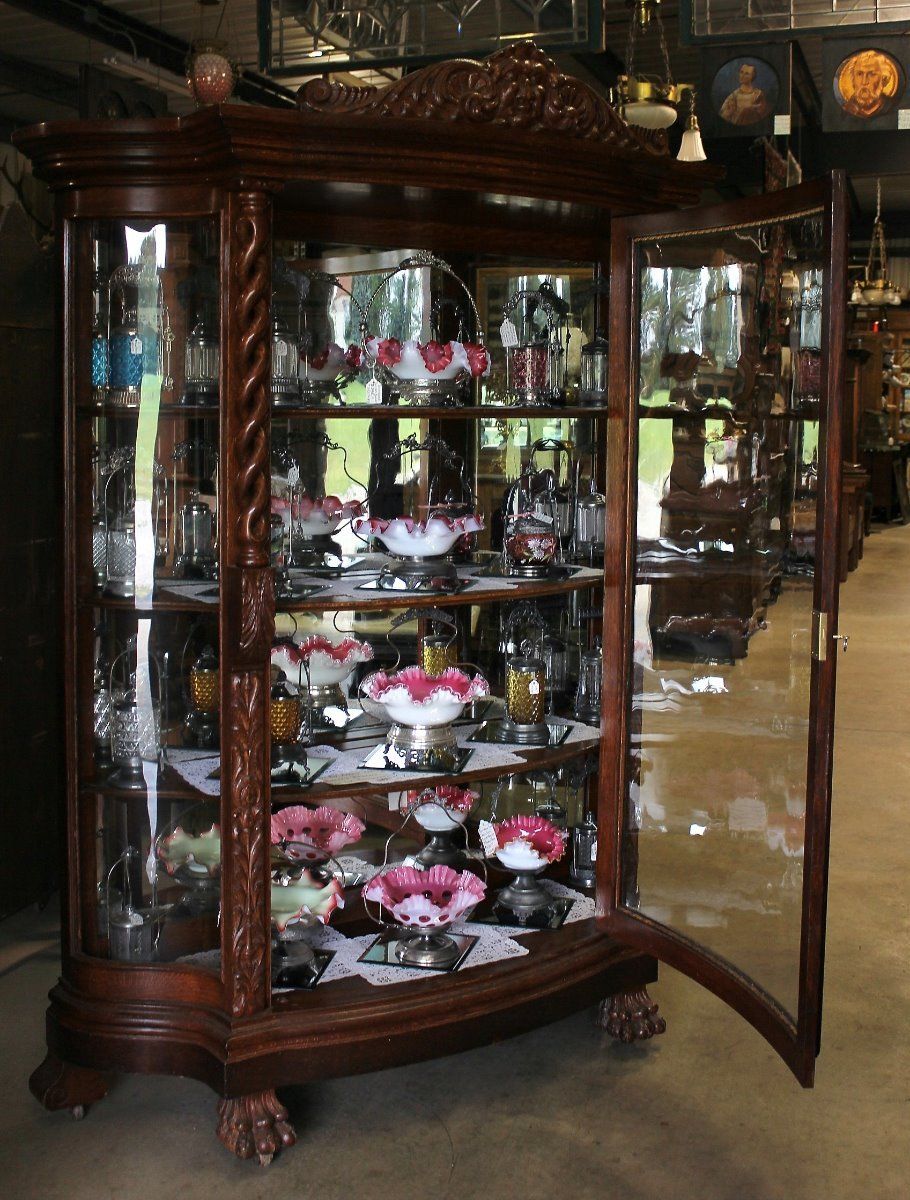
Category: cabinet